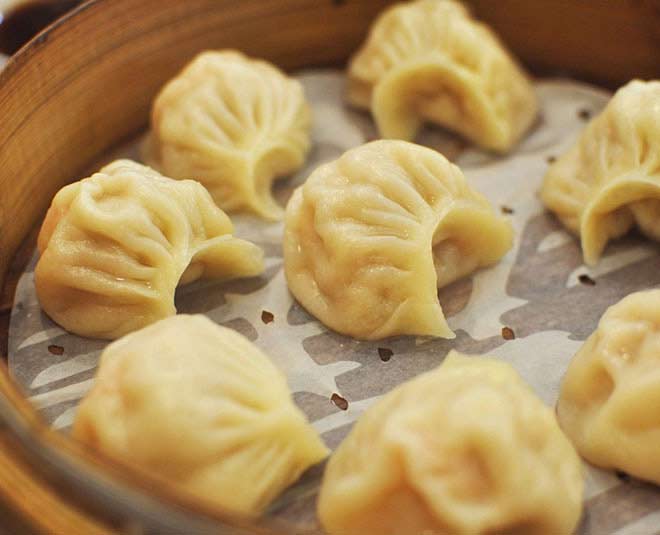
Dish: momos